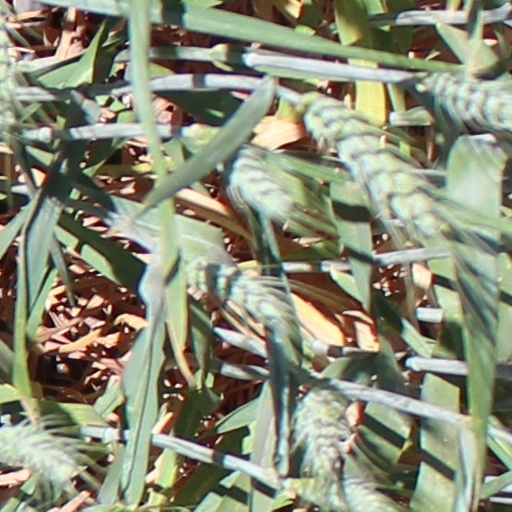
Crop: wheat